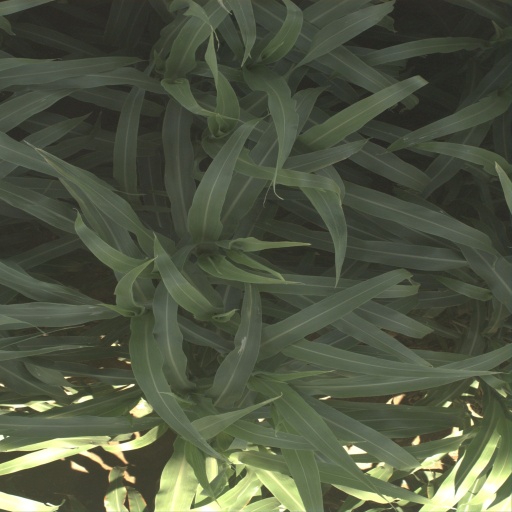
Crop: sorghum